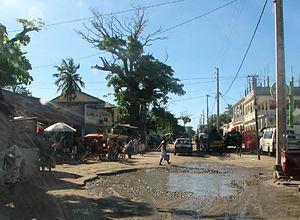
Rue de Morondava, Madagascar